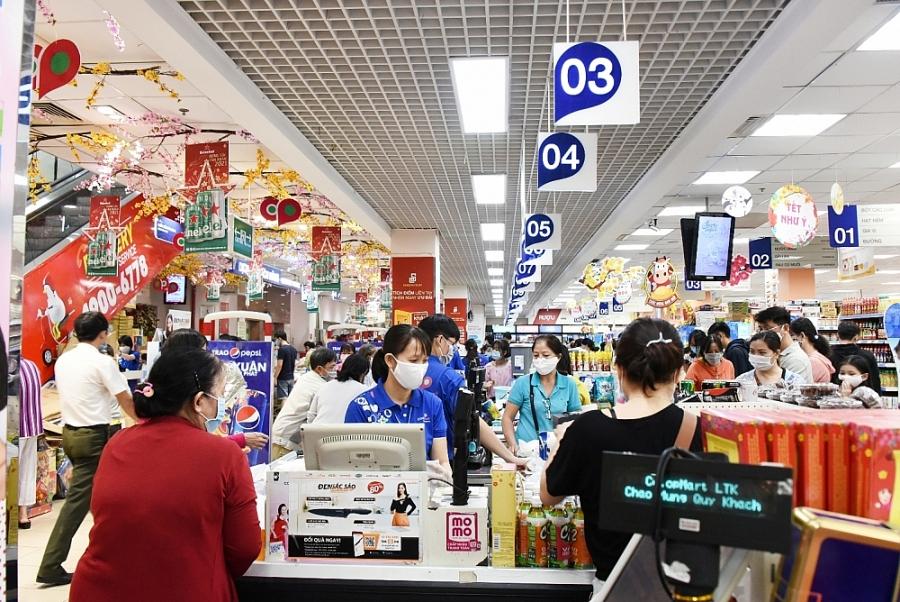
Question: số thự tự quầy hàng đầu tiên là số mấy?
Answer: số 3